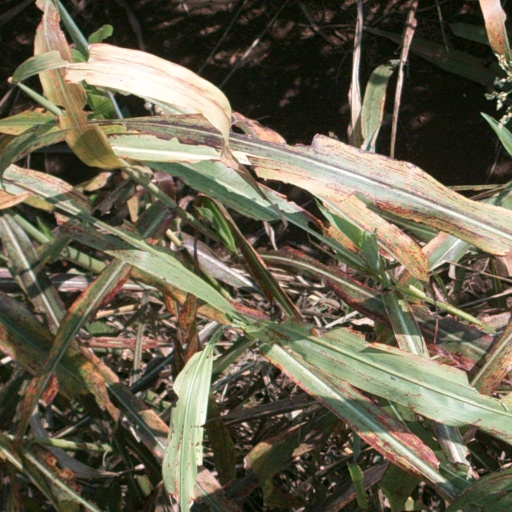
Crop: sorghum